Emissivity

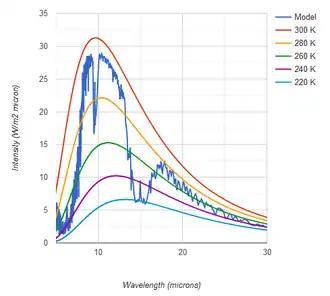
A typical spectrum of Earth's total outgoing (upwelling) thermal radiation flux under clear-sky conditions, as simulated with MODTRAN. Planck curves are also shown for a range of Earth temperatures.

The emissivity of a planet or other astronomical body is determined by the composition and structure of its outer skin. In this context, the "skin" of a planet generally includes both its semi-transparent atmosphere and its non-gaseous surface. The resulting radiative emissions to space typically function as the primary cooling mechanism for these otherwise isolated bodies. The balance between all other incoming plus internal sources of energy versus the outgoing flow regulates planetary temperatures.